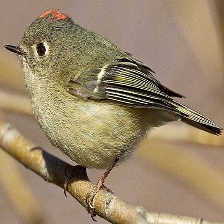
Species: RUBY CROWNED KINGLET
Scientific name: REGULUS CALENDULA